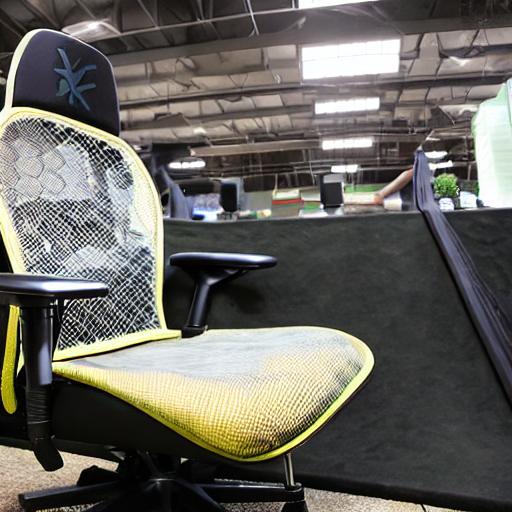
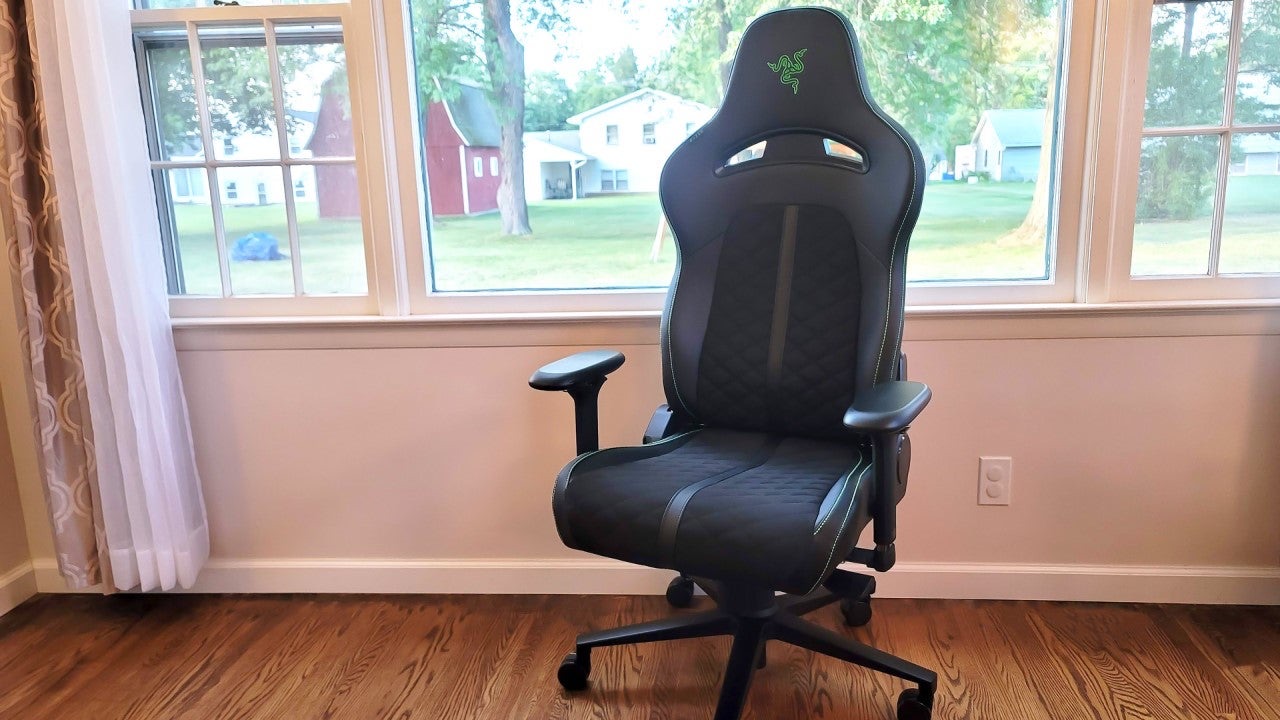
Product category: items_chair
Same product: no